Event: Nepal Earthquake
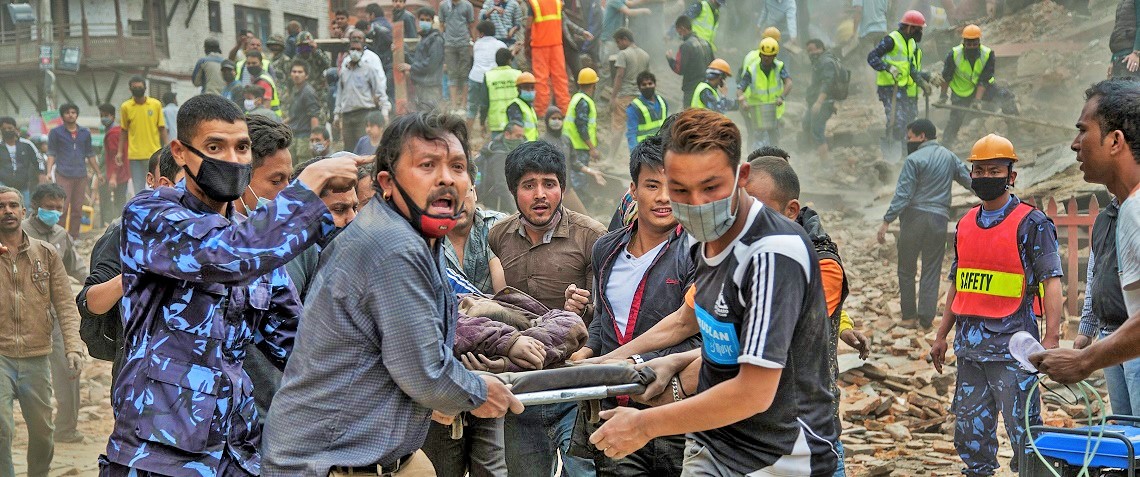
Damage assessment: damage